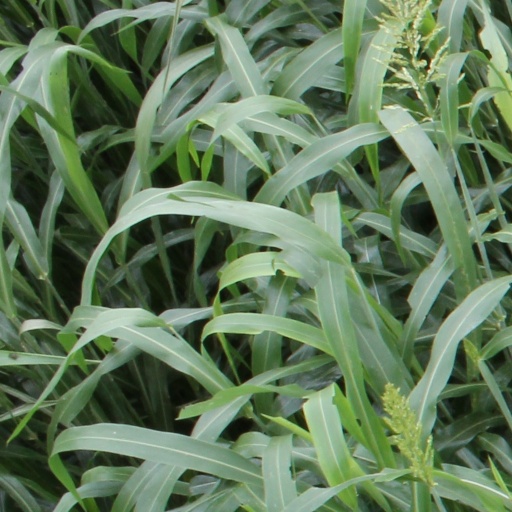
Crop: sorghum